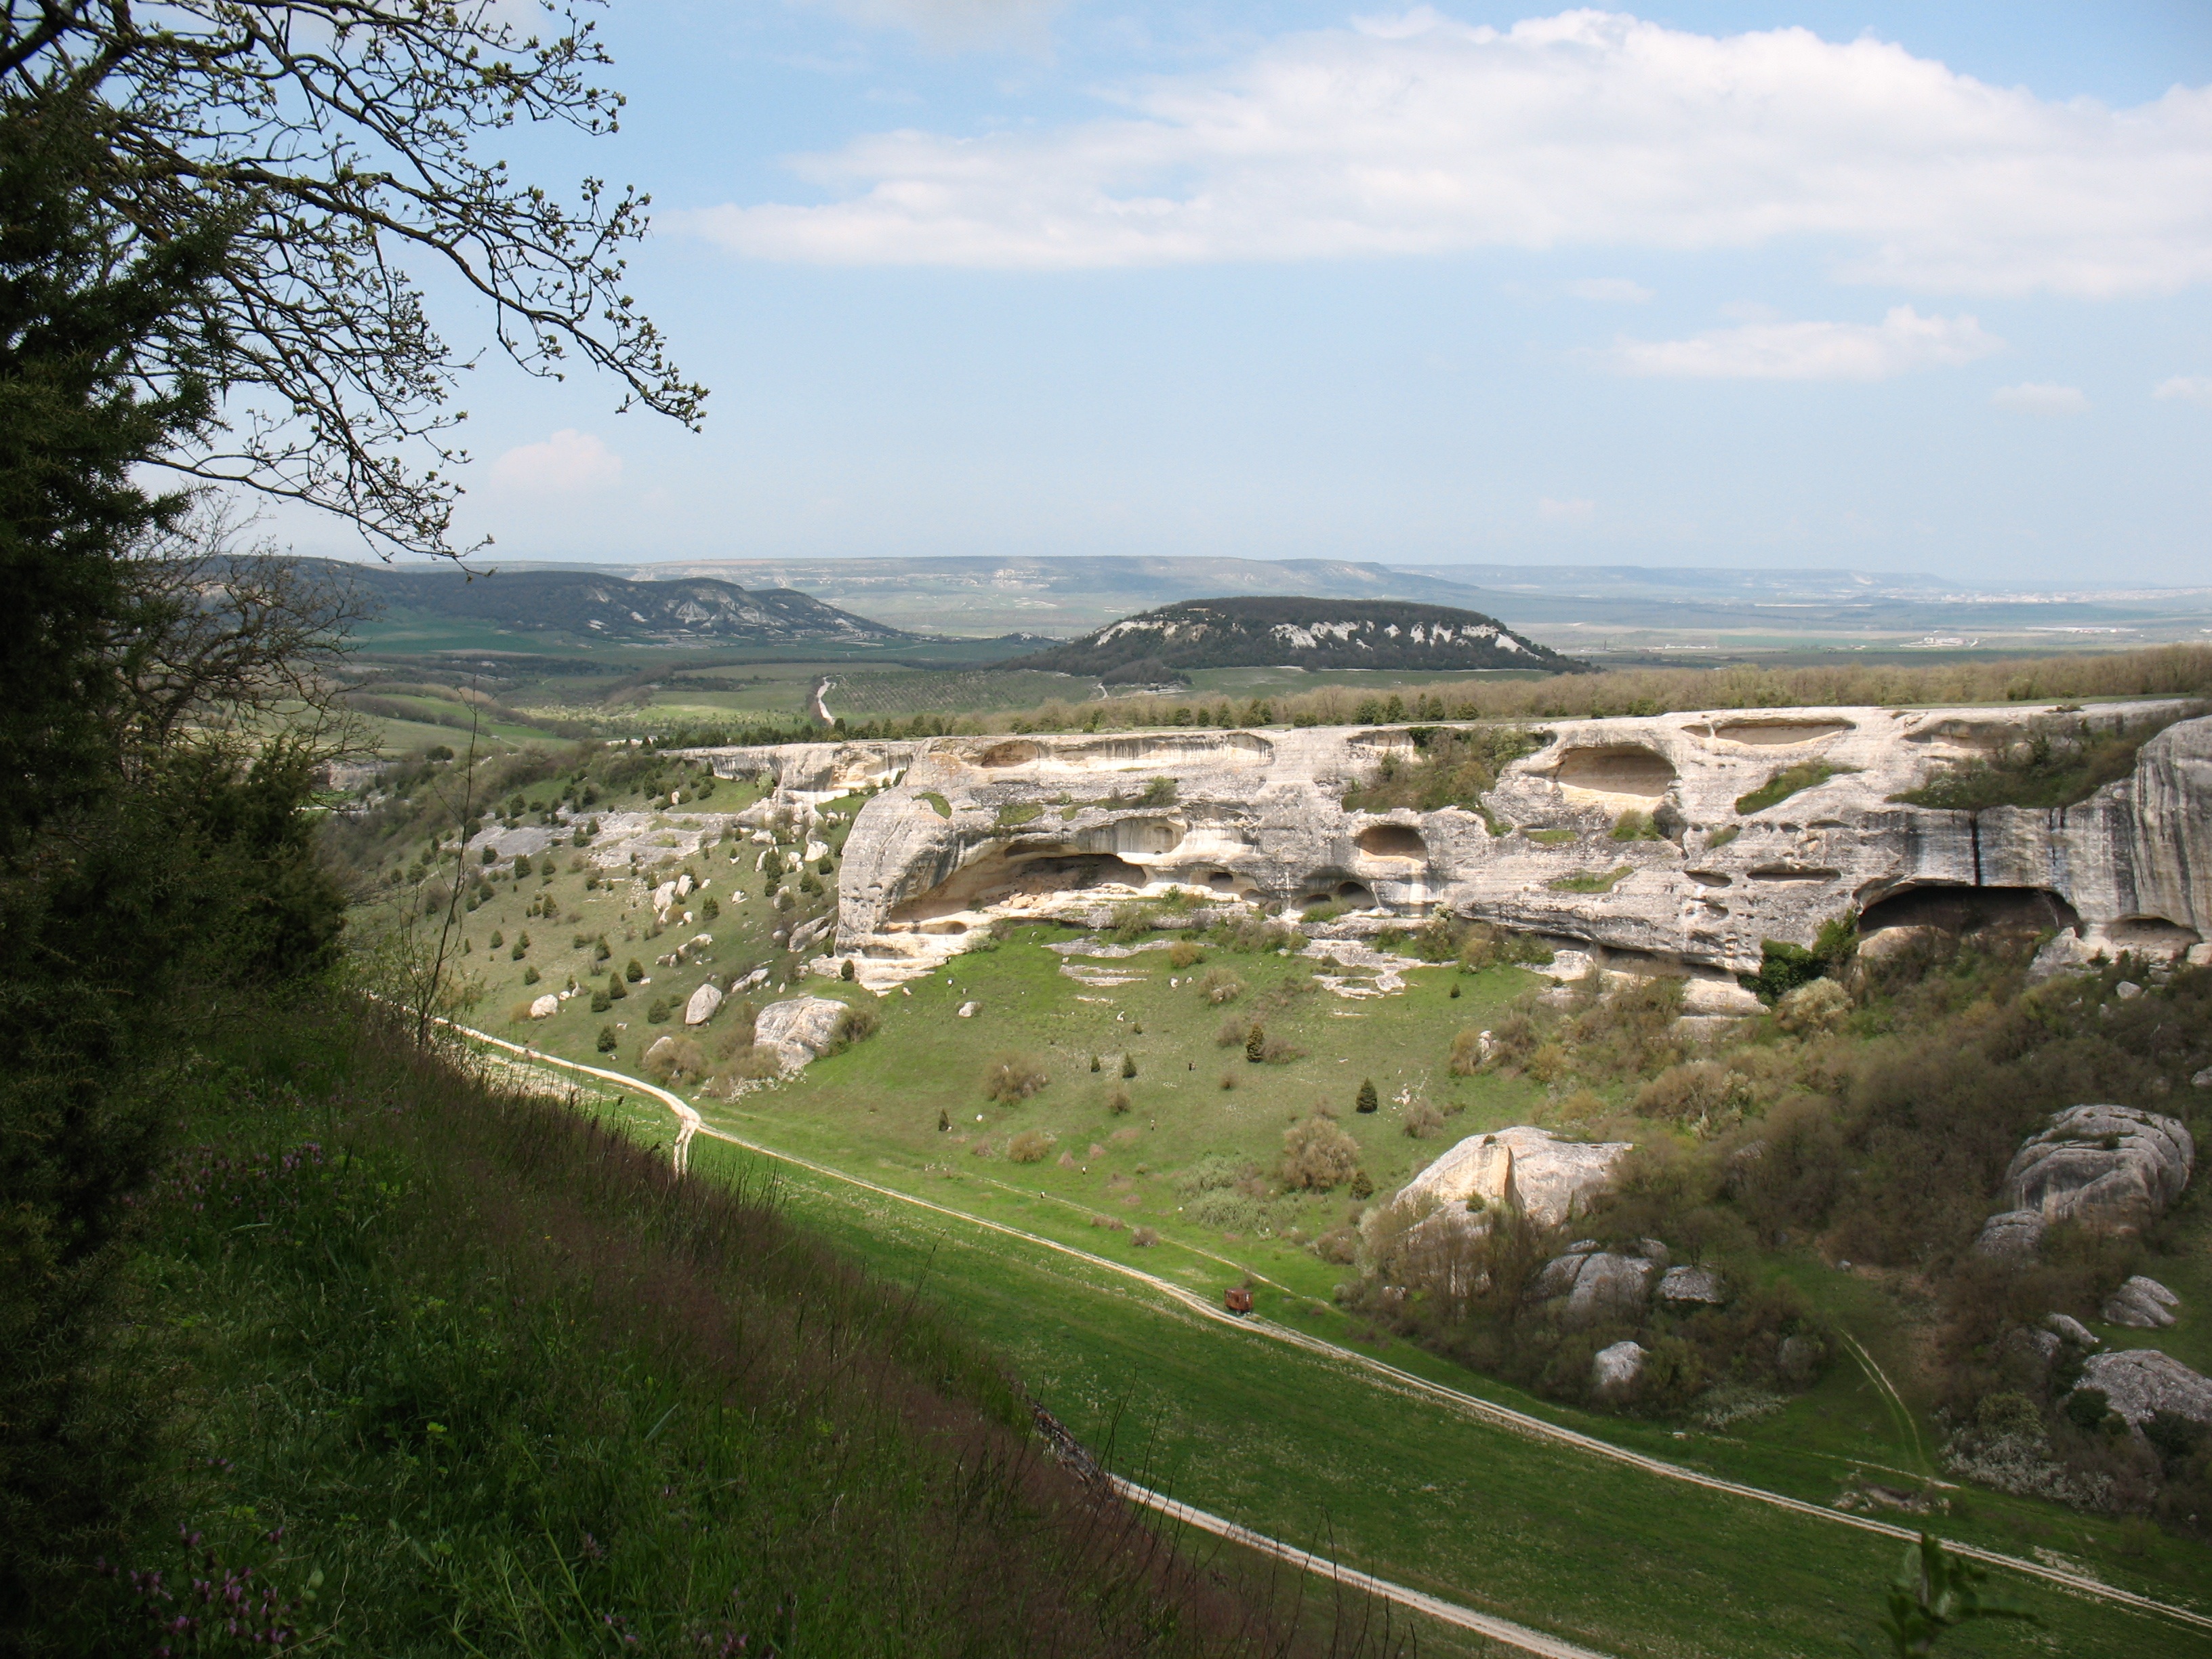
landscape, sea, coast, mountain, hill, lake, valley, cliff, spring, reservoir, terrain, geology, badlands, plateau, loch, rural area, crimea, aerial photography, view from eski kermen